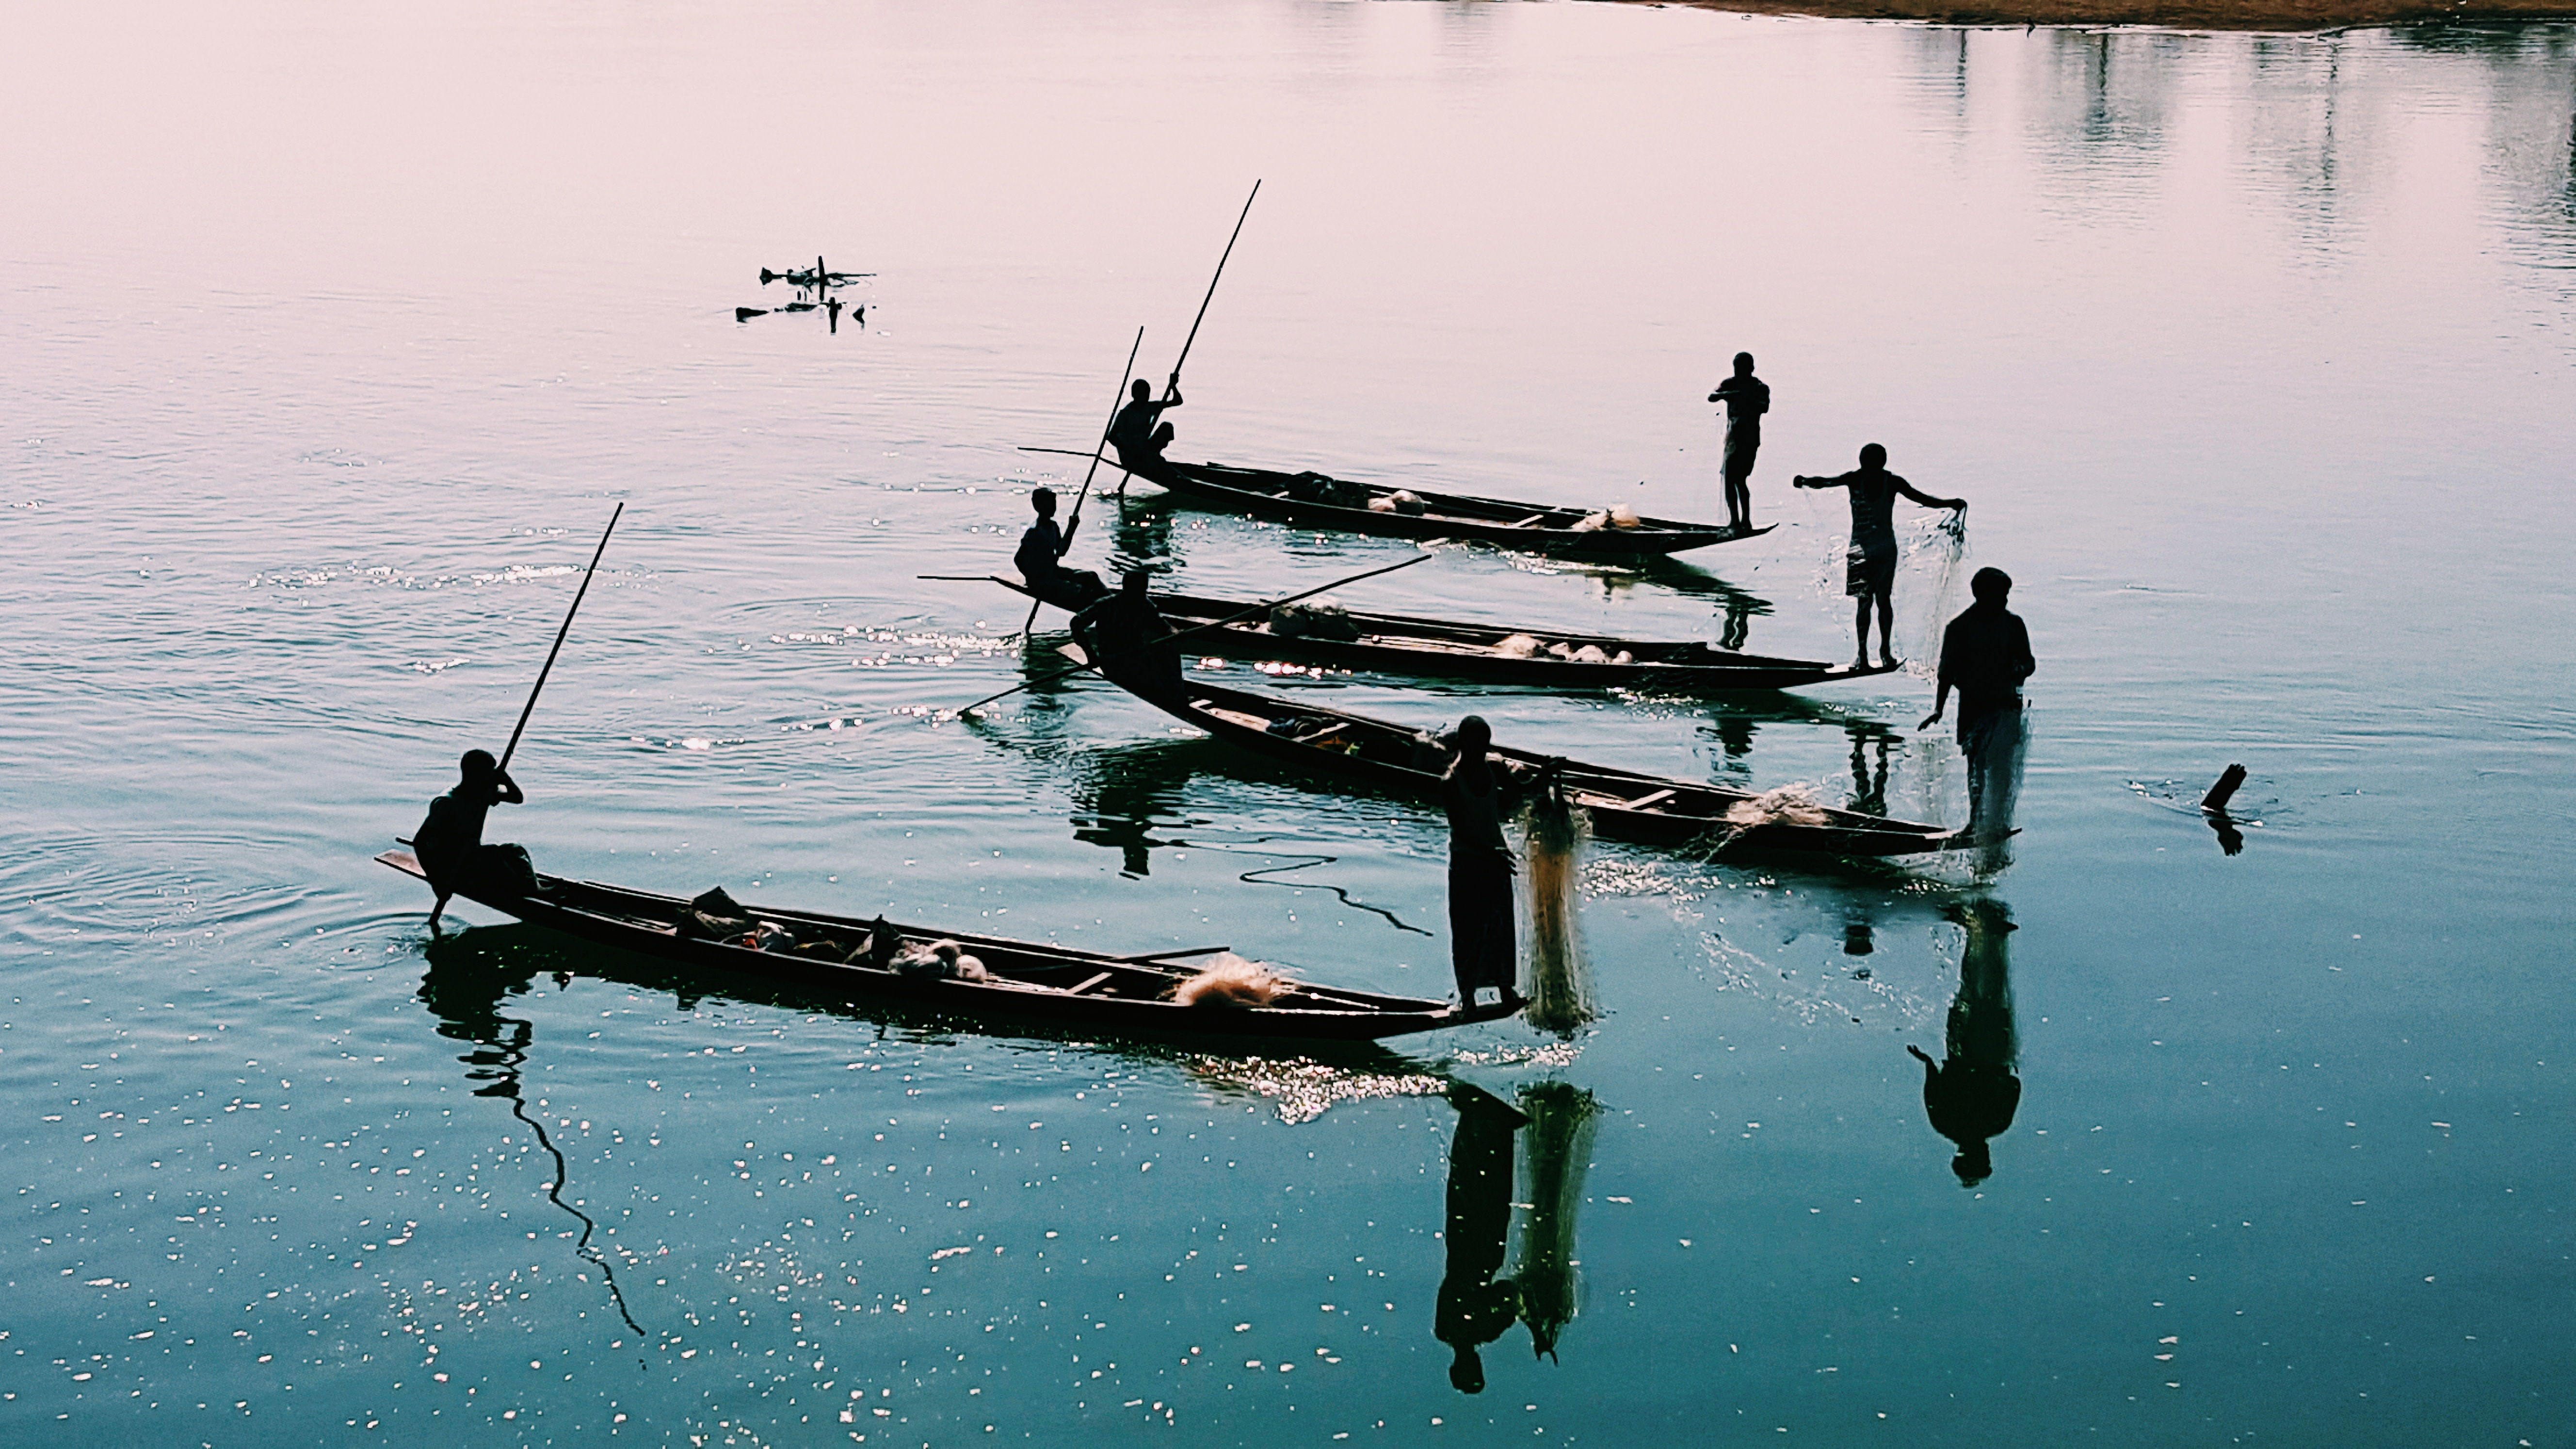
sea, water, ocean, boat, reflection, vehicle, fisherman, boating, fishing vessel, watercraft rowing